Hypochthoniidae

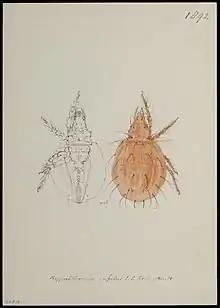
Illustration of Hypochthonius rufulus

Hypochthoniidae is a family of oribatids in the order Oribatida. There are at least 4 genera and 20 described species in Hypochthoniidae.